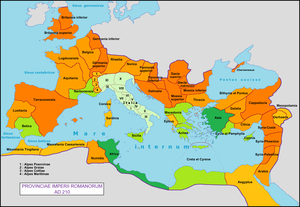
Carte de l'Empire romain avec ses provinces en 210 ap. J.-C.
La Legio IIII Scythica, fut une légion romaine levée peu après 42 av. J.-C. par Marc Antoine en vue d’une campagne contre les Parthes 40 -38 av. J.-C. Après la victoire d’Octave, celui-ci envoya la légion en Mésie combattre les Bastarnes. Vers le milieu du IVᵉ siècle, elle fut transférée plus à l’est et cantonnée pour plus de deux cents ans à Zeugma, en Syrie romaine, d’où elle prit part à la répression des révoltes juives d’Antioche et de Judée.